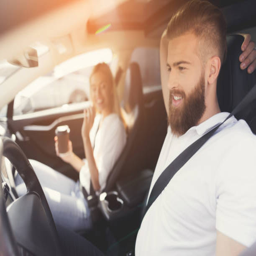
a young man with a beard sits at the wheel of an electric vehicle